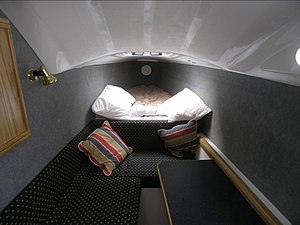
Køje
Skibskøje
Køjer er sovemøbler. De er pladsbesparende og kan være i etager. De findes ofte på skibe, i børneværelser, kaserner og i sommerhuse.